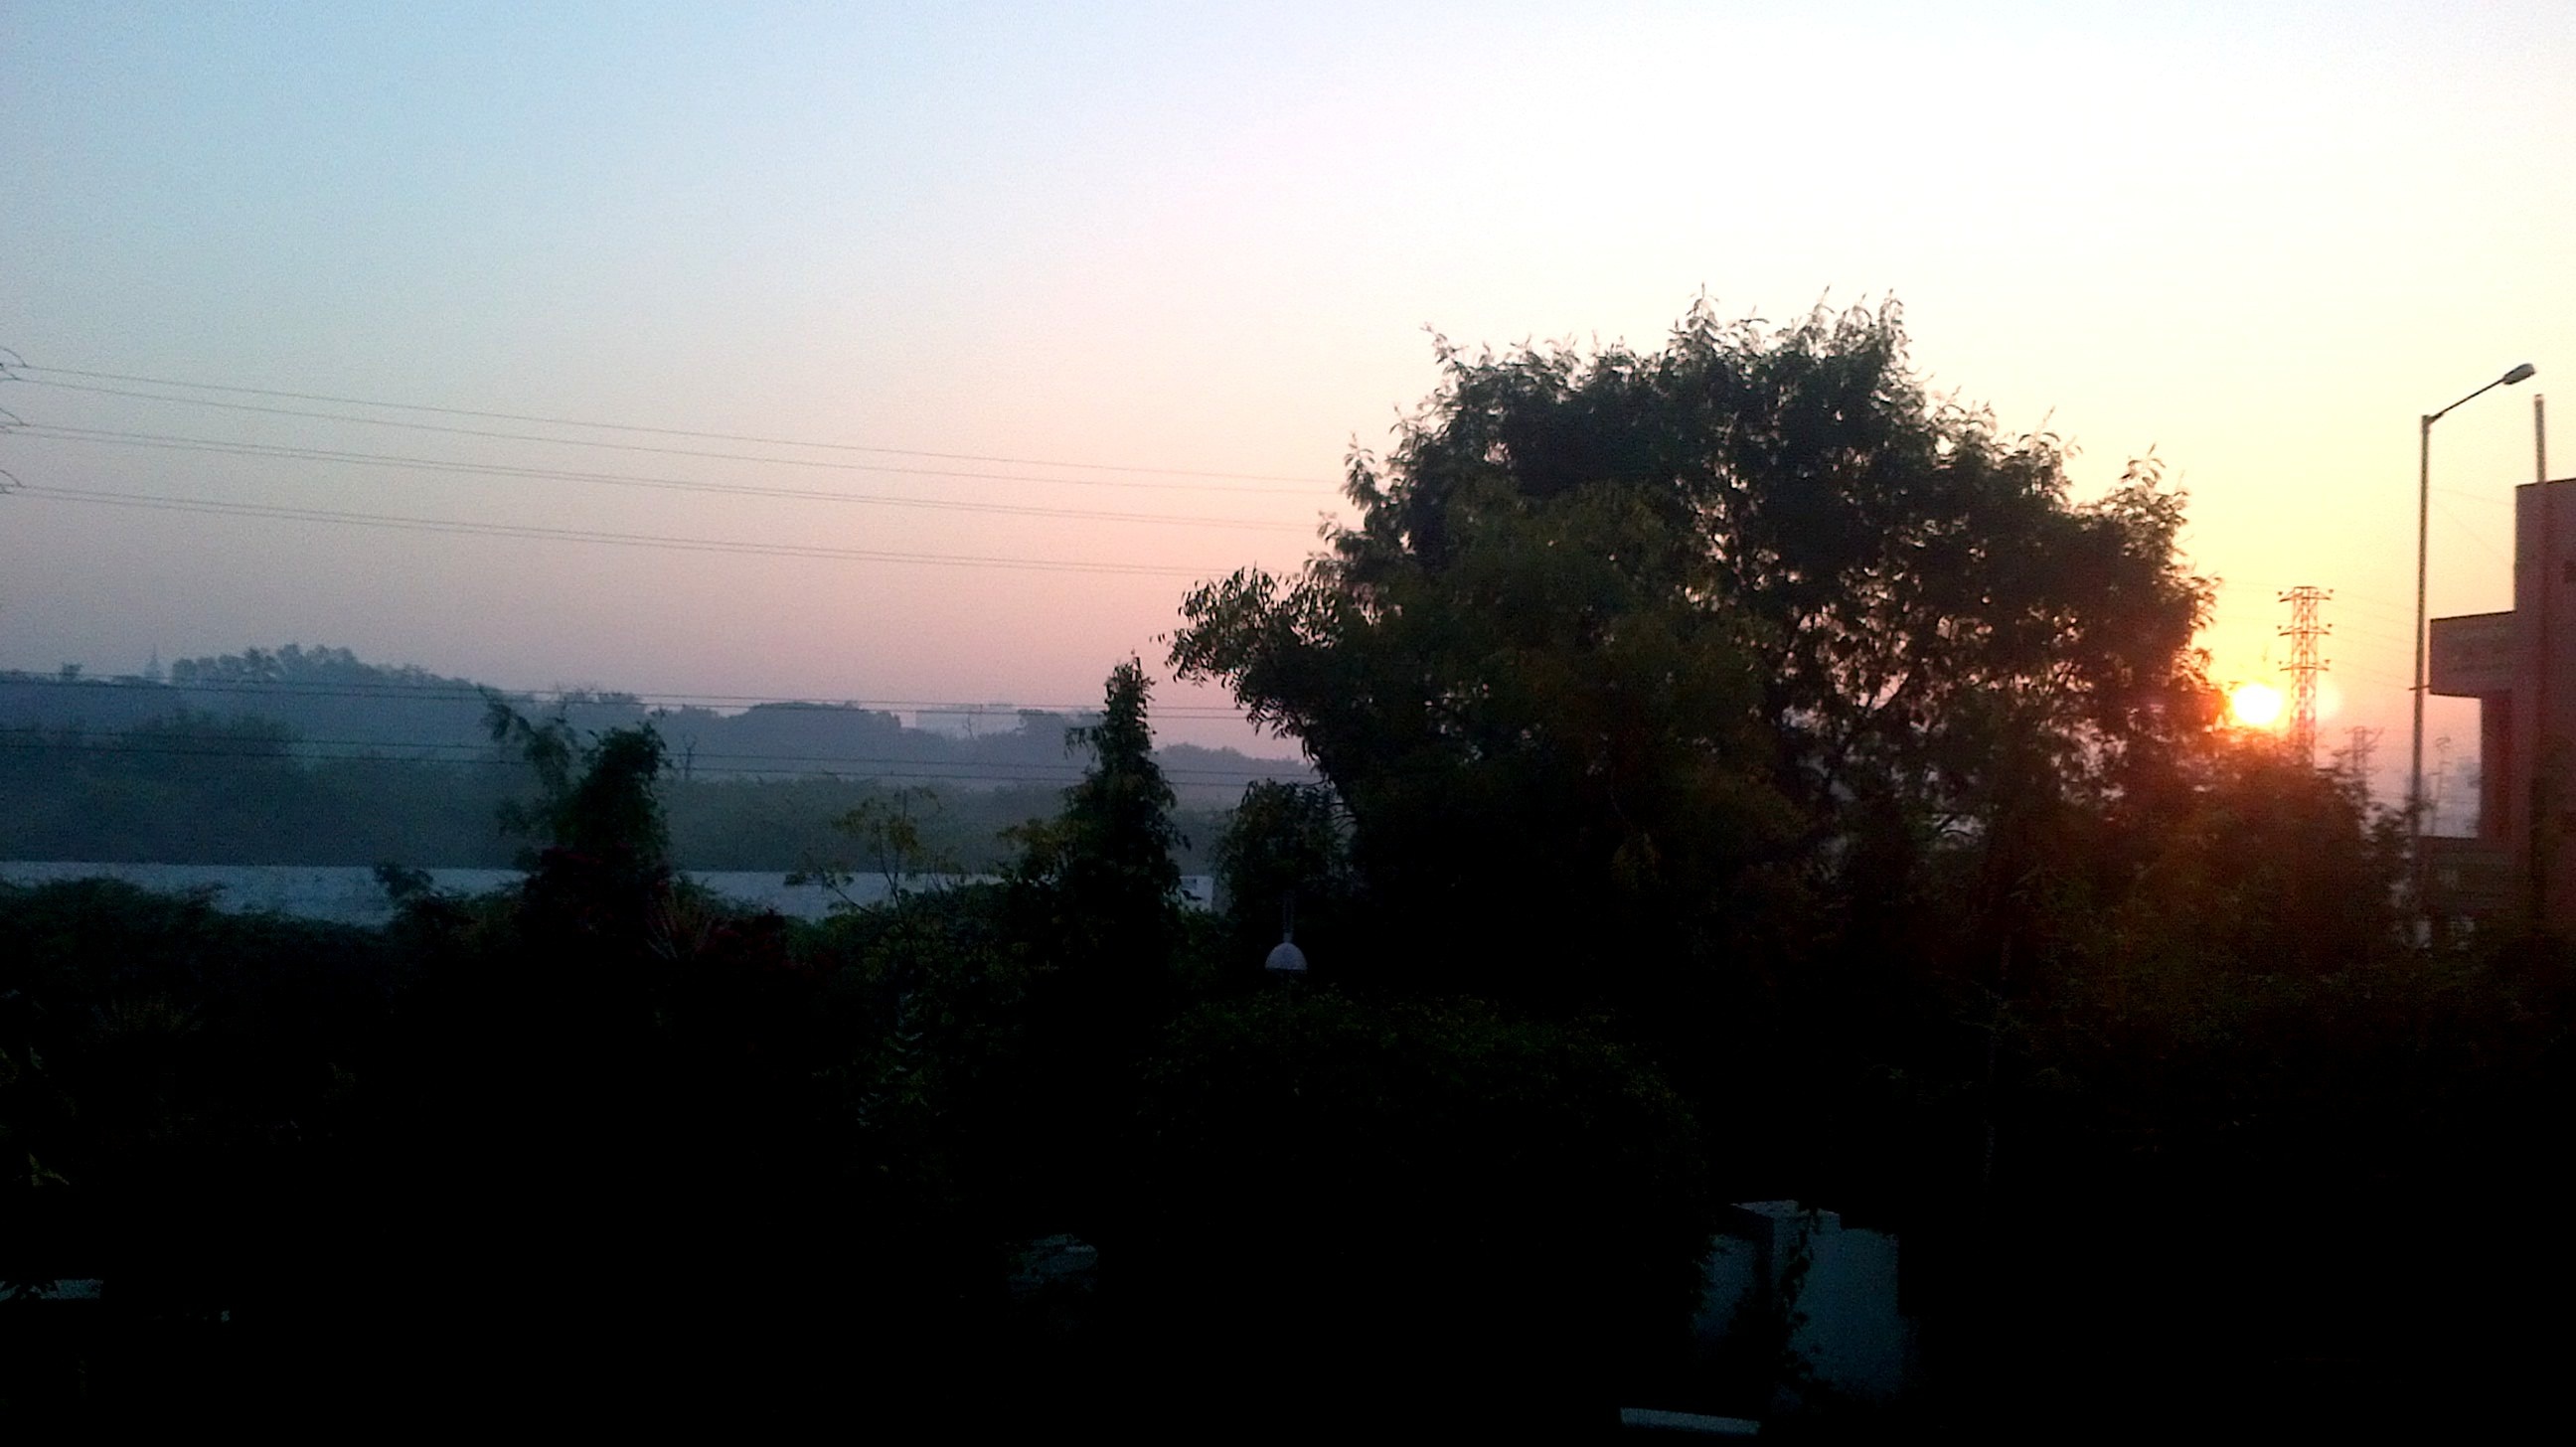
sky, sun, sunrise, sunset, sunlight, morning, dawn, atmosphere, dusk, evening, atmospheric phenomenon